InterCity

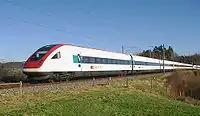
ICN train (SBB RABDe 500)

Apart from a single railway line (line nr 4, a.k.a. Centralna Magistrala Kolejowa–Central Railway Route), average speeds are much lower.